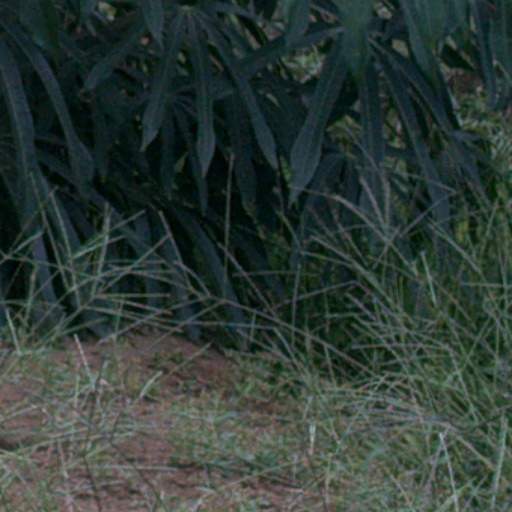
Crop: cassava